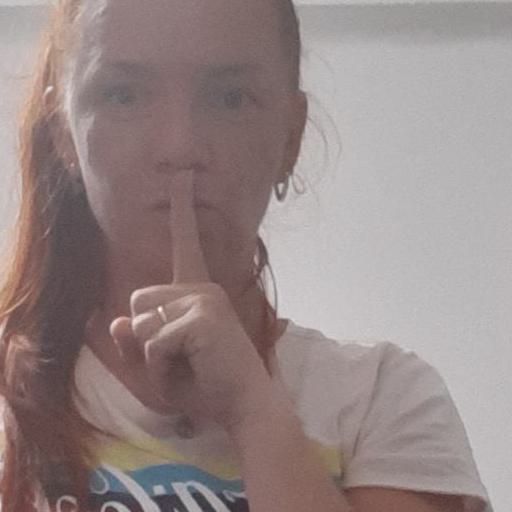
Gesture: mute